Turkish Air Force

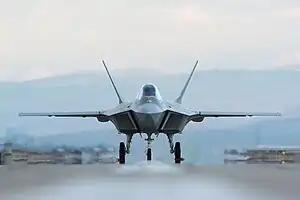
The TAI TF Kaan completed its first flight on 21 February 2024.

In 1984, the Turkish Aerospace Industries (TAI) was established and Turkey started to produce fighter aircraft locally under license, including a total of 232 F-16 Fighting Falcon (Block 30/40/50) aircraft for the Turkish Air Force. Making it one of the only five countries in the world which produce the fourth generation jet fighter. The air force had previously received 8 F-16s that were purchased directly from the United States, bringing the total number of F-16s received by the air force to 245. In 2007 TAI built 30 F-16 Block 50+ aircraft for the airforce and applied the CCIP modernization program to 117 of its Block 40 and 50 F-16s, bringing them to the Block 50+ configuration.